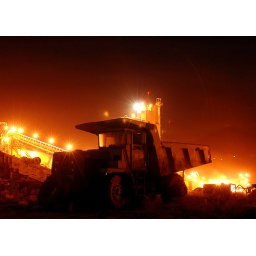
An abandonded dump truck with a glowing heavy industrial plant in the background